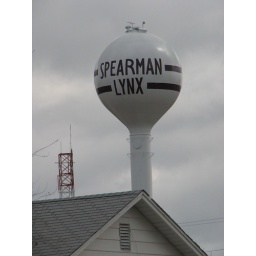
Taken APR 13, 2009 in Spearman, TX . Spearman water tower